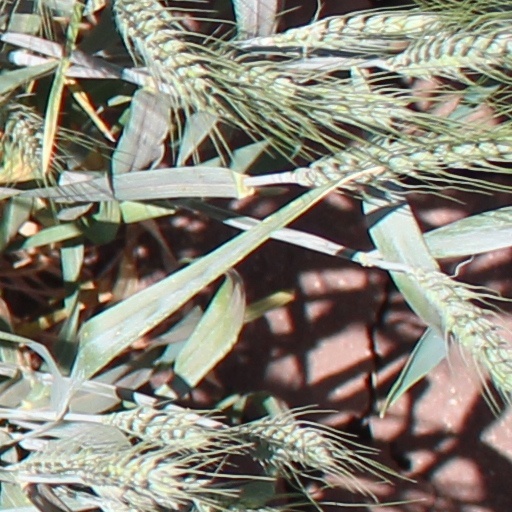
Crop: wheat